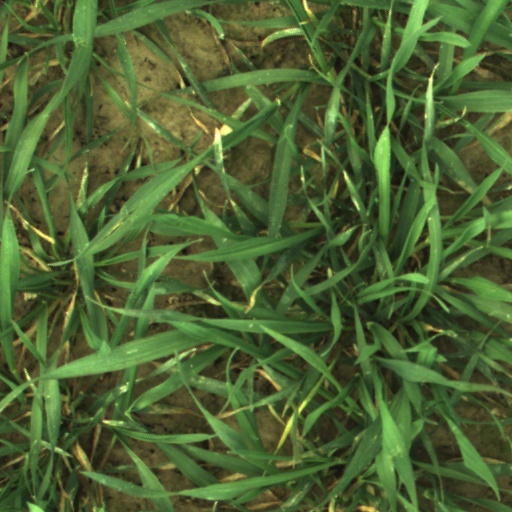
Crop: wheat